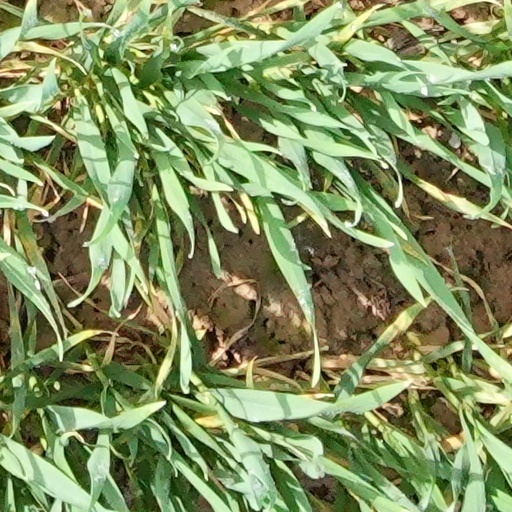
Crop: wheat